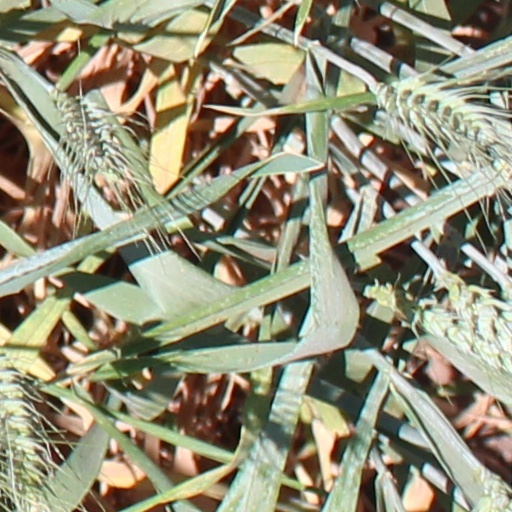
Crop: wheat